Queensland Academy for Health Sciences

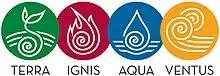
House Logos

From 2010, QAHS introduced a house system. Students can gain points for their house from entry into various academic and sporting competitions, challenges and events both at the Academy, locally or nationally. There is a trophy at the end of the year for the house with the most points.